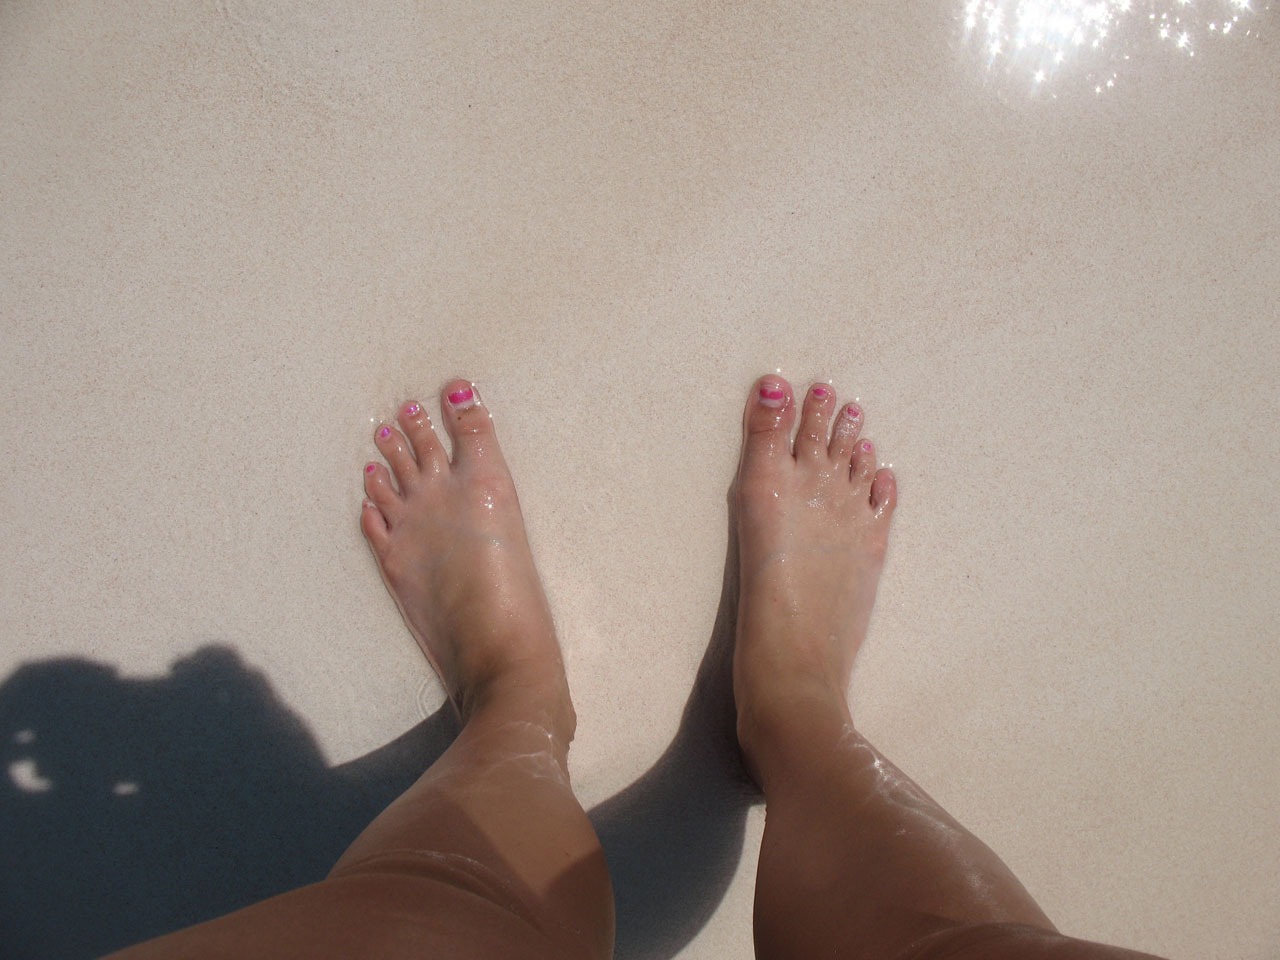
hand, beach, sand, ocean, girl, feet, leg, finger, foot, clean, pink, arm, nail, human body, fun, toes, legs, footwear, skin, beauty, organ, toe, sense